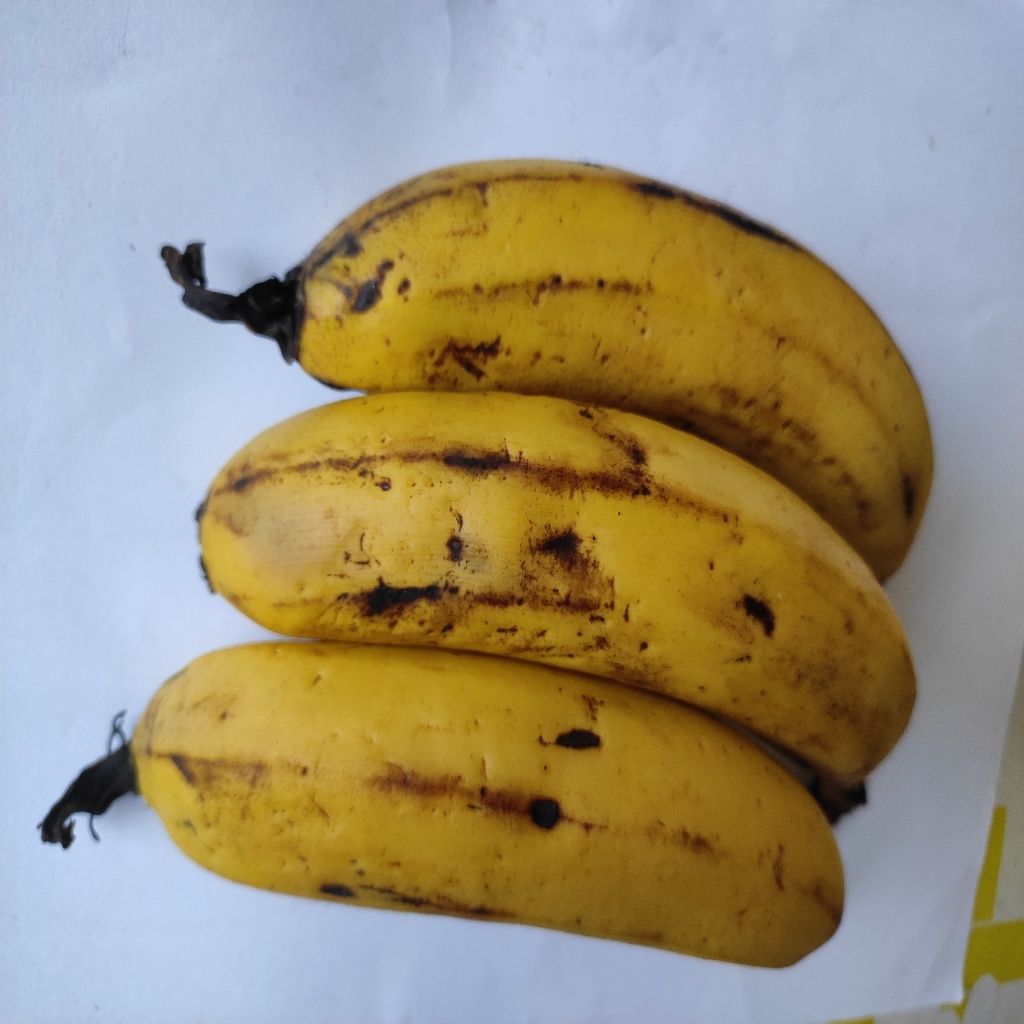
Crop: banana
Quality class: Class_A